Question: Please indicate a possible affordance area of the frisbee that can be used for throwing
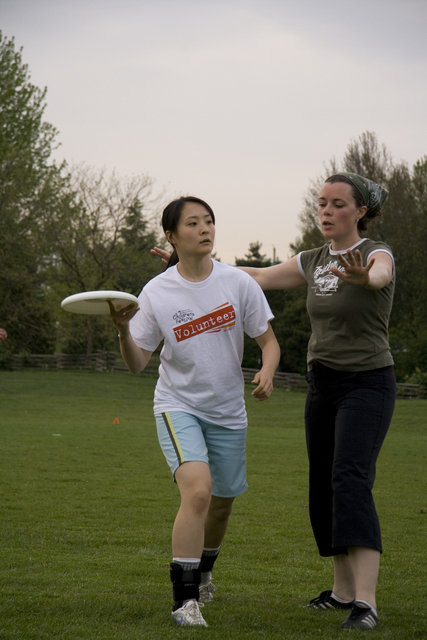
Answer: [46, 277.5, 160, 326.5]